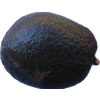
Label: black_avocado